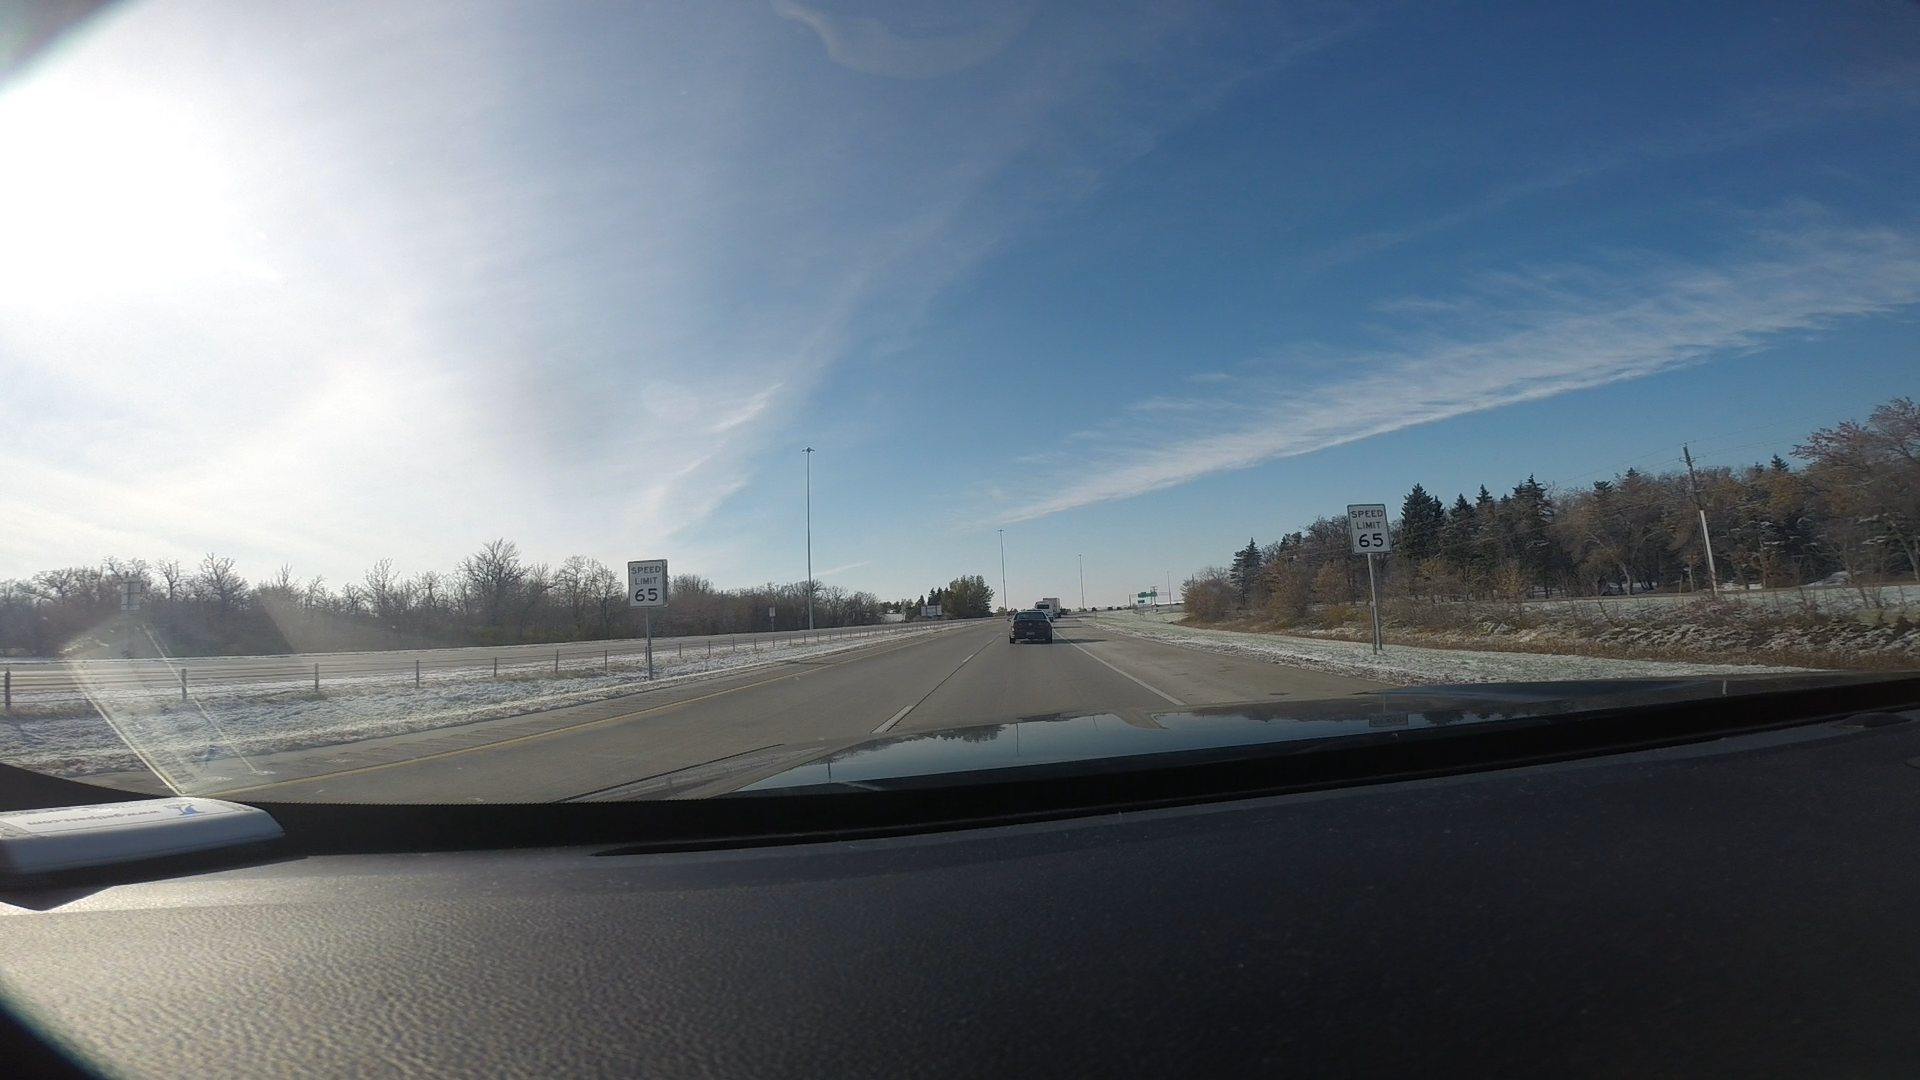
Speed limit sign label: mph65